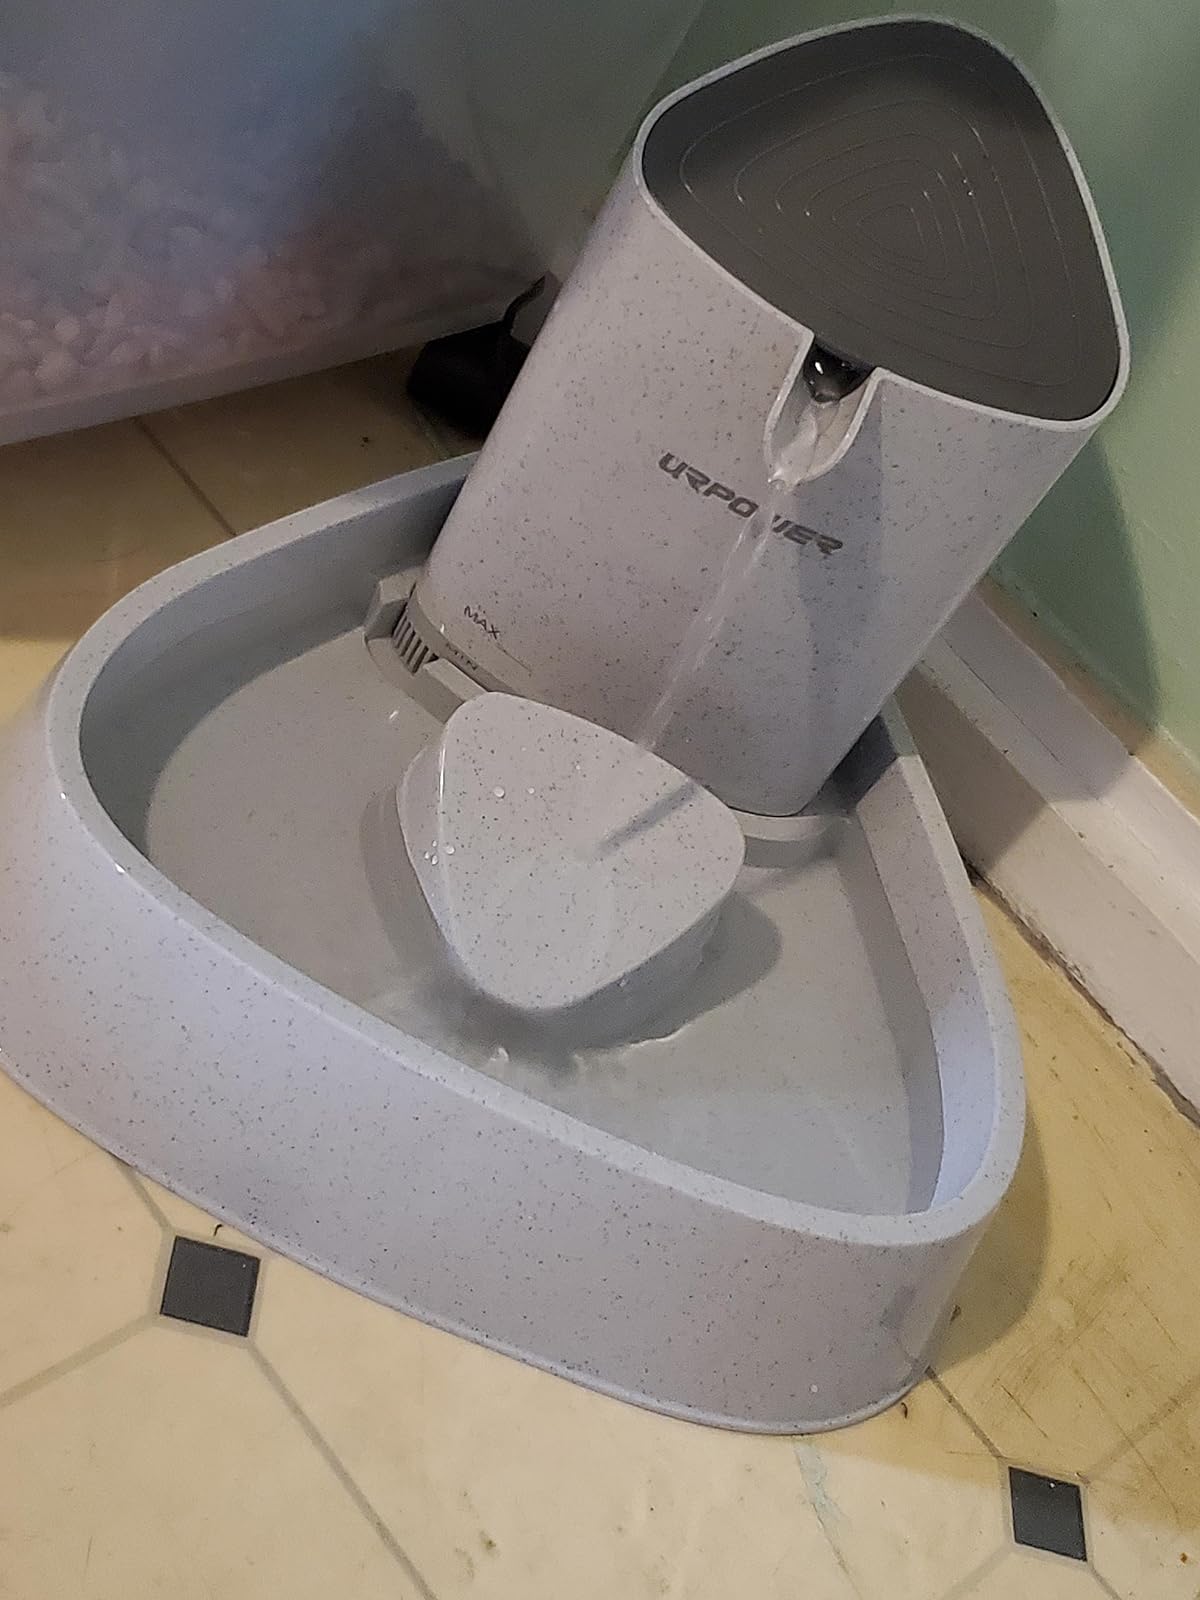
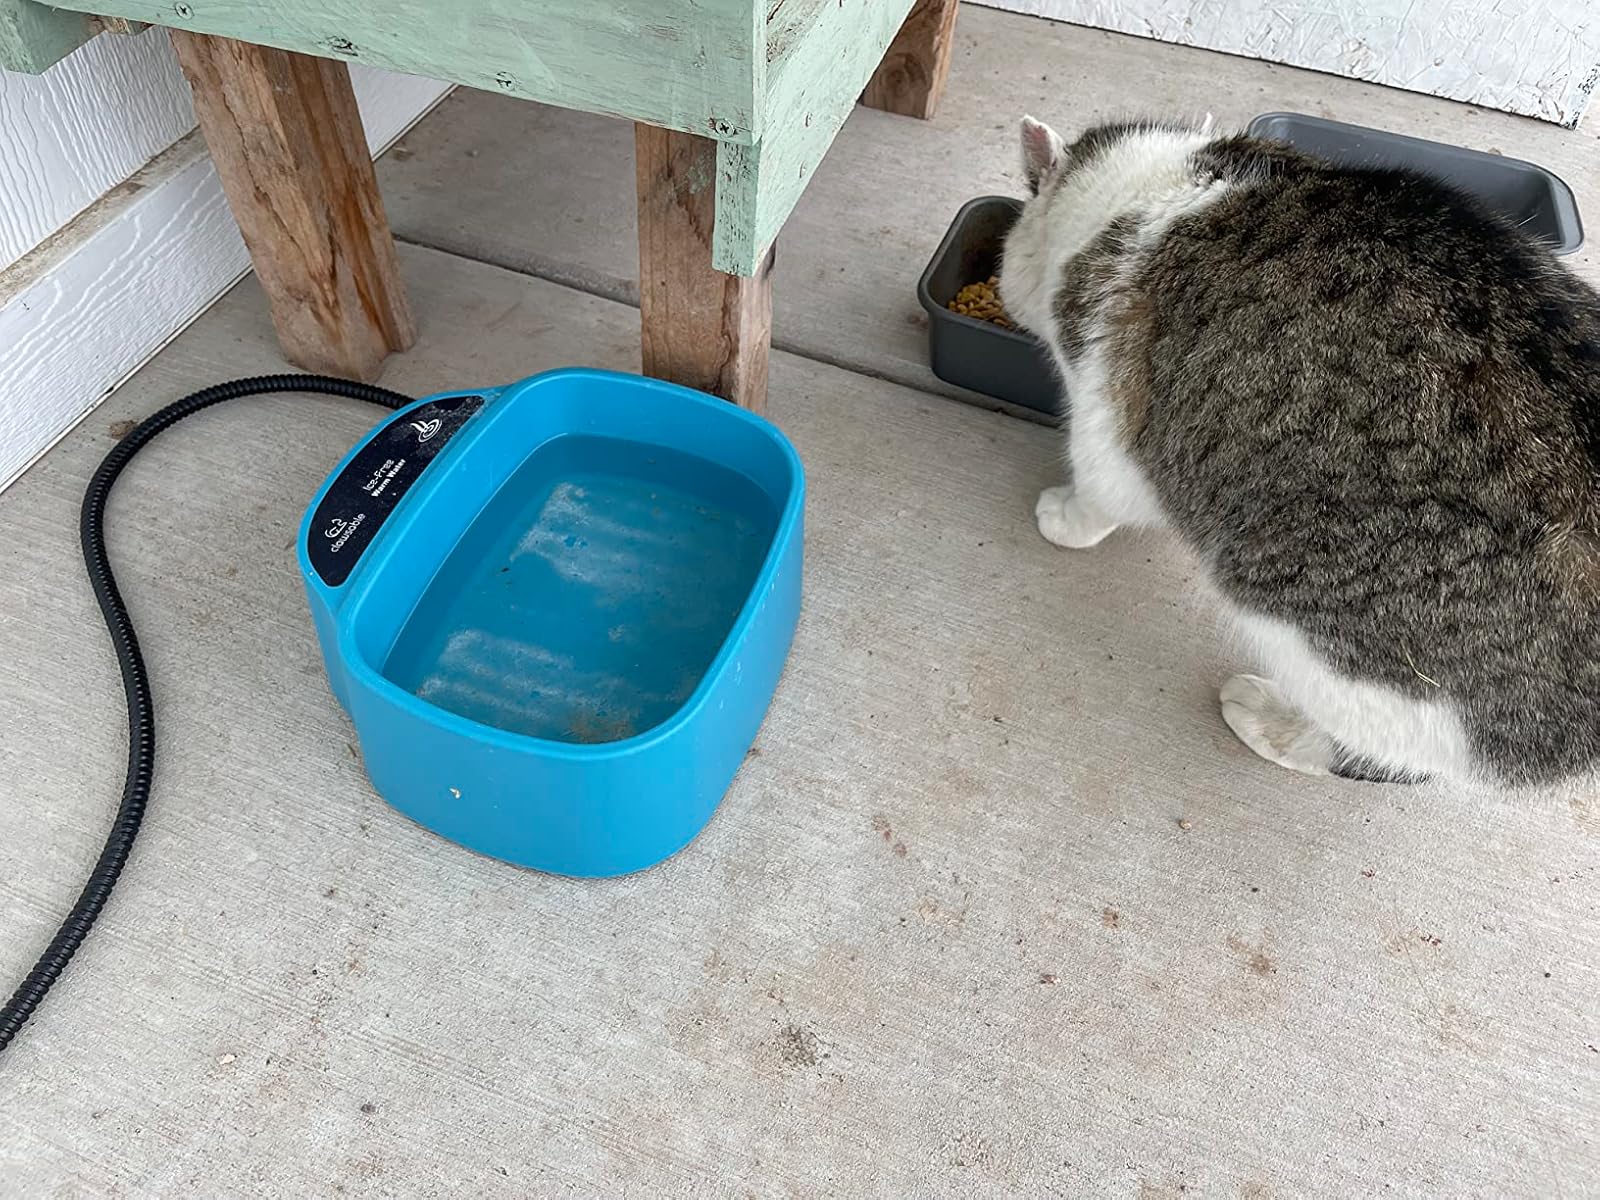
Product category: items_bowl
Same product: no